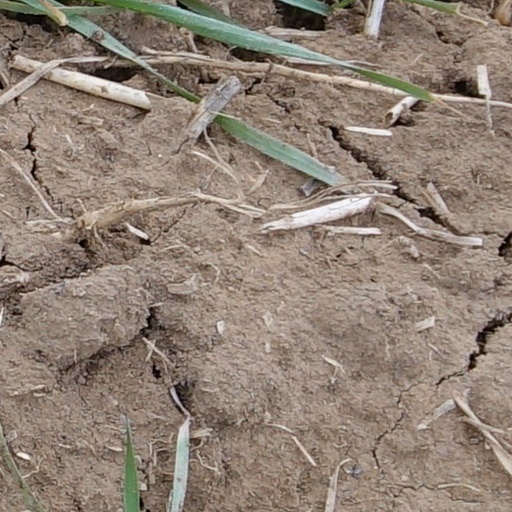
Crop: wheat